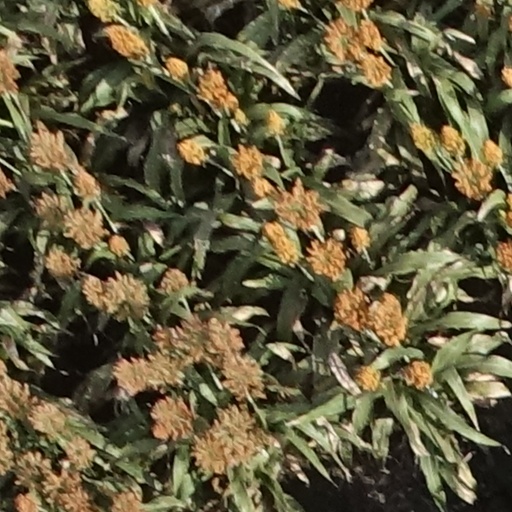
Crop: sorghum